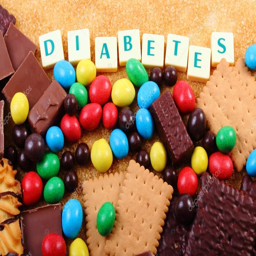
a lot of sweets , brown sugar and word diabetes , unhealthy food -- stock photo #